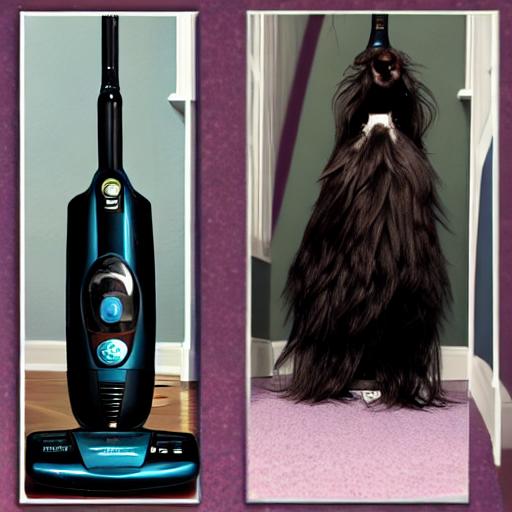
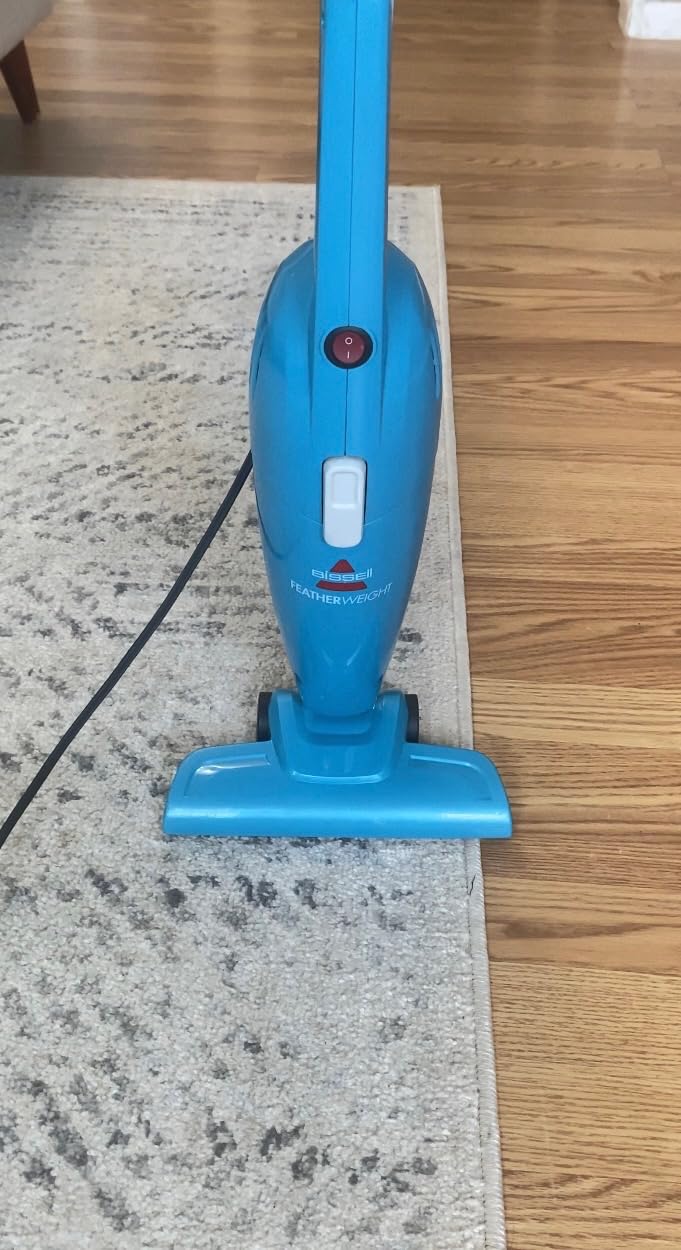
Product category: items_vacuum
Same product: no